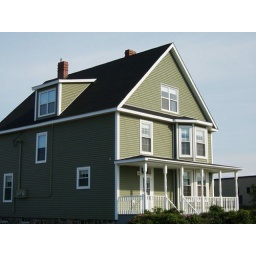
a nice green house in twillingate